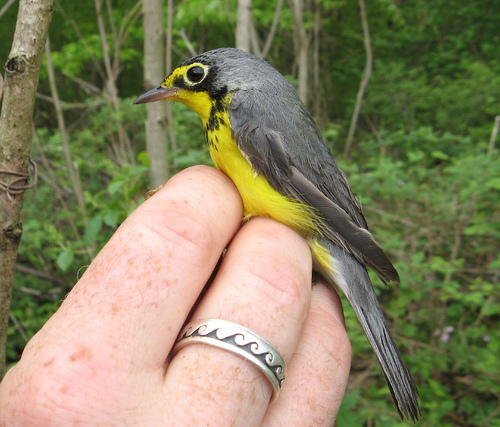
a small bird has a very bright yellow breast and belly, it has large black eyes with a light yellow eyering.
this bird is yellow with grey on its back and has a long, pointy beak.
this is a very small bird with a grey back, and a yellow belly.
small yellow grey and black bird with medium brown beak and large black eyes
this is a small bird with a yellow belly and throat and a gray head and wing.
this very small gray and yellow bird has a long sharp beak and a large black eye that is rimmed in white.
gray bird yellow and long tail sitting man fingera small bird with a yellow chest and an average size head compared to the body.
this tiny bird is yellow, with a gray backside and wings, and a small bill and face.
this bird has a grey crown, grey primaries, and a yellow belly.
Species: Canada Warbler